Zakhi

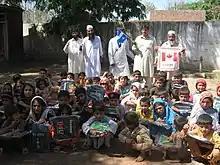
2010 flood affectees school children in zakhi

This part of Pakistan and specially of Khyber Pukhtunkhwa is one of the most peaceful areas in the country (2013). Many projects were carried out there by the government.